Vasily Sedlyar

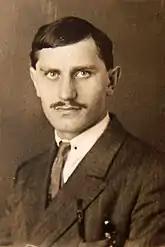
Vasyl Sedliar (c.1930)

Vasyl Teofanovych Sedliar (Ukrainian: Васи́ль Теофанович Седля́р: 12 April 1899, Khristyvka, Myrhorod Raion — 13 July 1937, Kyiv) was a Ukrainian painter, illustrator and art teacher; executed in the Great Purge. He was also known for his ceramic and faience work.